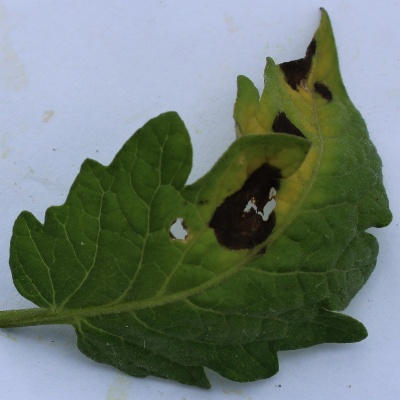
Crop: Tomato
Condition: verticulium wilt